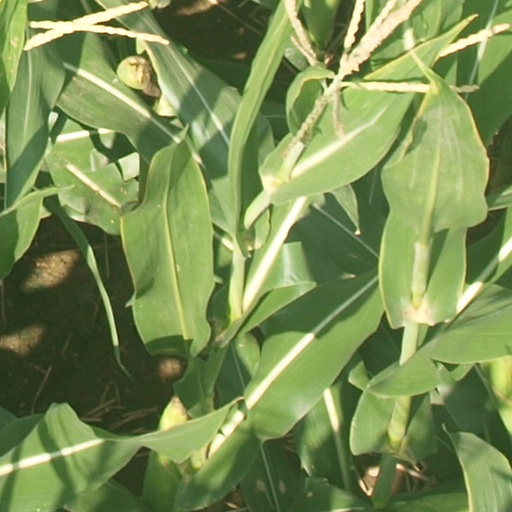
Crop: maize; corn